Manahawkin Baptist Church

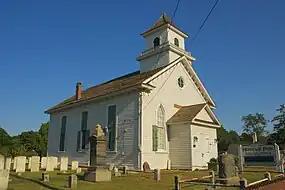

Manahawkin Baptist Church, also known as the Free Church of Manahawkin, is a historic church in the Manahawkin section of Stafford Township in Ocean County, New Jersey. The church was added to the National Register of Historic Places on April 3, 1973, for its significance in education, military history, and religion.